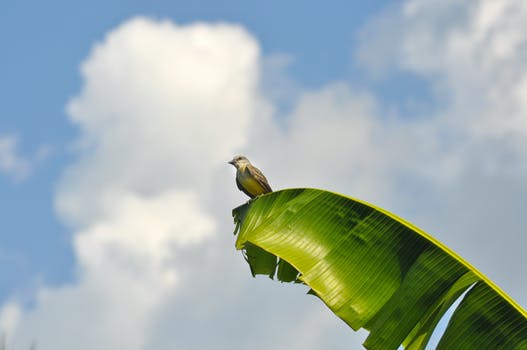
Label: No Watermark